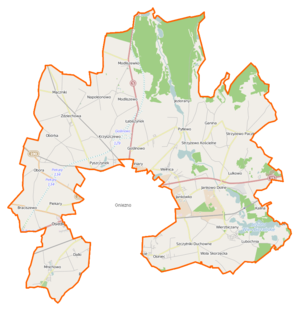
Gniezno est une gmina rurale du powiat de Gniezno, Grande-Pologne, dans le centre-ouest de la Pologne. Son siège est la ville de Gniezno, bien qu'elle ne fasse pas partie du territoire de la gmina.